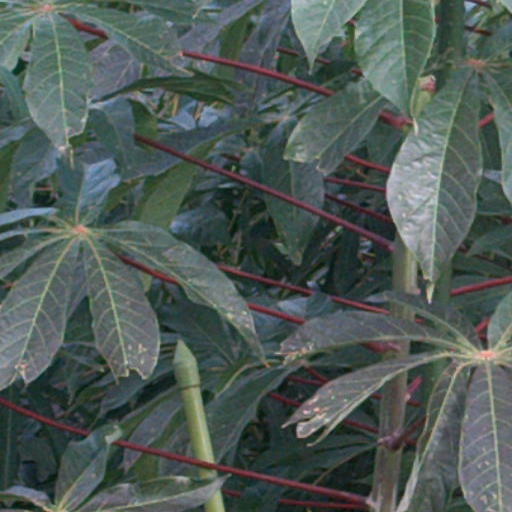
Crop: cassava